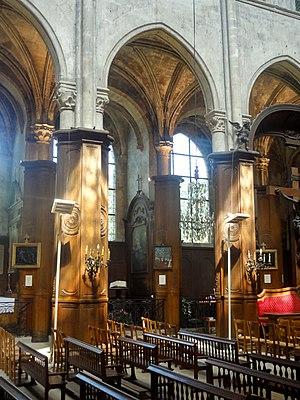
Nef de l'église - voir le titre du fichier.
L'église Saint-Jacques est une église catholique paroissiale de style gothique située à Compiègne, dans l'Oise, en France. Elle est inscrite en 1998 sur la liste du patrimoine mondial par l'UNESCO au titre des chemins de Saint-Jacques-de-Compostelle en France. C'est un édifice de taille moyenne, d'une longueur totale de 51 m, issu de deux périodes distinctes : le chœur, le transept et la nef avec ses bas-côtés ont été bâtis entre 1235 et 1270, sauf la partie haute de la nef ; cette dernière, le clocher, les chapelles le long des bas-côtés et le déambulatoire ont été ajoutés entre 1476 et le milieu du XVIᵉ siècle. Ces extensions reflètent le style gothique flamboyant, sauf le lanternon au sommet du clocher, qui est influencé par la Renaissance. Le clocher est une œuvre remarquable, tout comme le chœur et le transept, qui quant à eux représentent les parties les plus anciennes de l'église et sont une intéressante illustration du style pré-rayonnant. L'intérieur de l'église est marqué par les transformations de la fin de l'Ancien Régime, portant notamment sur un revêtement en marbre du chœur et un habillement des piliers de la nef par des boiseries.